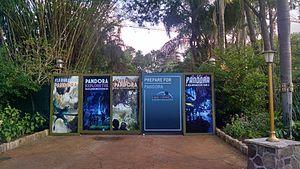
Pandora: The World of Avatar est une zone thématique dans la partie sud-ouest du parc Disney's Animal Kingdom au Walt Disney World Resort, en Floride. Elle est inspirée de l'exolune fictive Pandora de la franchise cinématographique Avatar de James Cameron. Les principaux éléments qui caractérisent l'univers du film y sont reproduits : les montagnes flottantes, la faune et la flore, ainsi que le phénomène de bioluminescence. D'une taille de presque 5 ha, Pandora: The World of Avatar inclut deux attractions, Na'vi River Journey et Avatar Flight of Passage, en plus des installations habituelles comme les toilettes, les boutiques et les restaurants.